Sanctuary of Santa Maria dell'Acquasanta

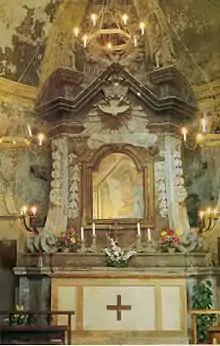
The image of Our Lady

The aedicula was visited in the summer of 1260 or at any rate in the early 1370s by St. Bonaventure of Bagnoregio, cardinal bishop of the suburbicarian diocese of Albano from 1270 to 1274, who absorbed in prayer at the Marian image and was inspired to found the archconfraternity of the Gonfalone of Marino.